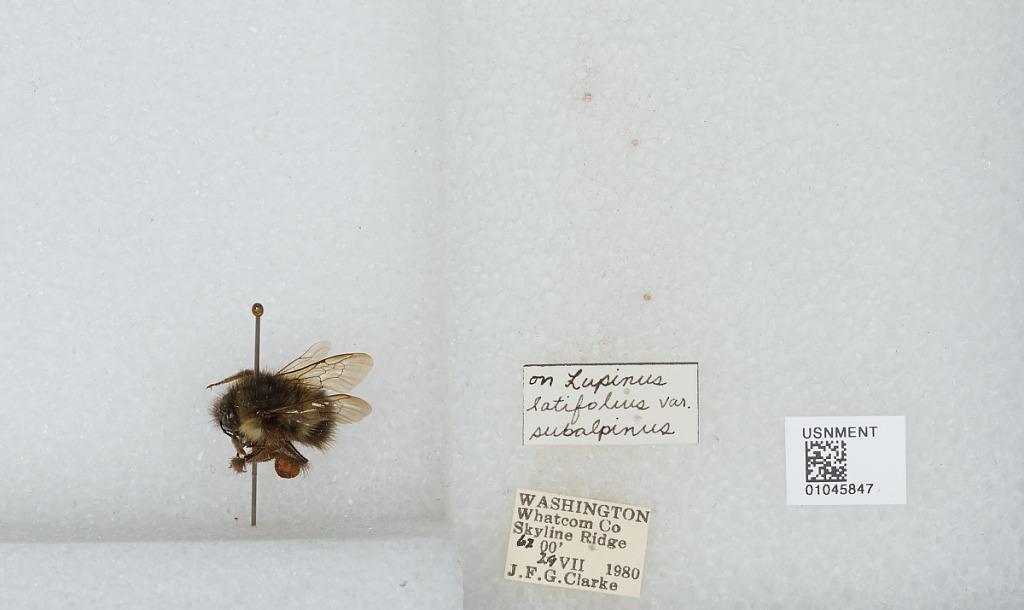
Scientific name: Bombus sp.
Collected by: J. Clarke
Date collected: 1980-7-29
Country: United States
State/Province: Washington
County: Whatcom
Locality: Skyline Ridge
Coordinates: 48.8592, -121.843